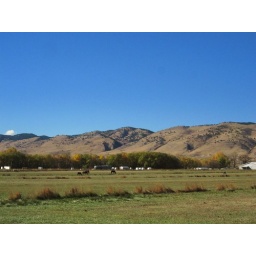
the only cloud in my sky